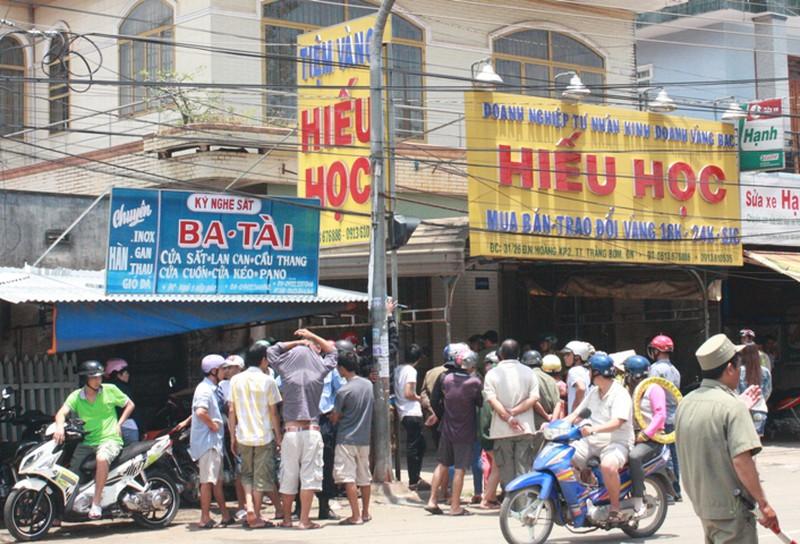
có một chiếc xe máy màu xanh đang di chuyển qua khu vực đông người